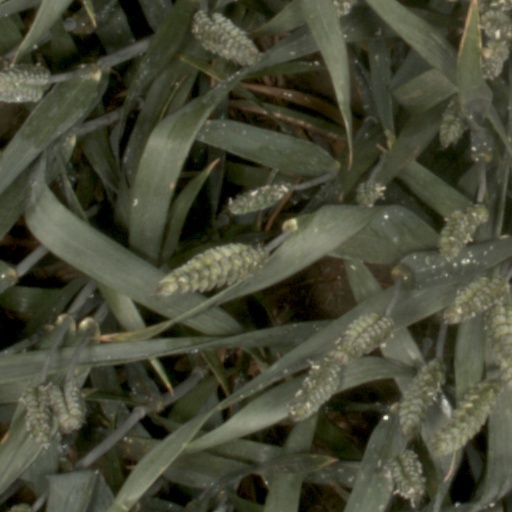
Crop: wheat